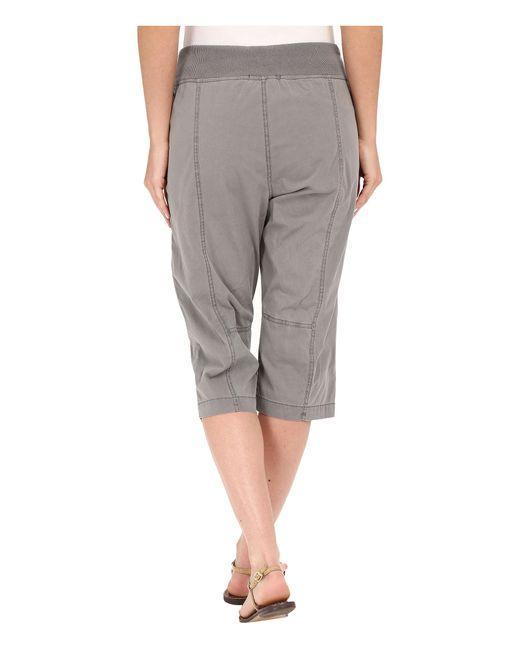
grauer lässiger Tokong mit dickem Bund